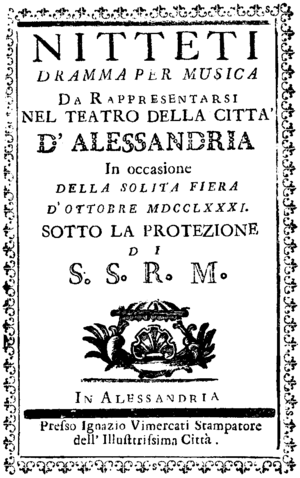
Carlo Monza est un compositeur et organiste italien.